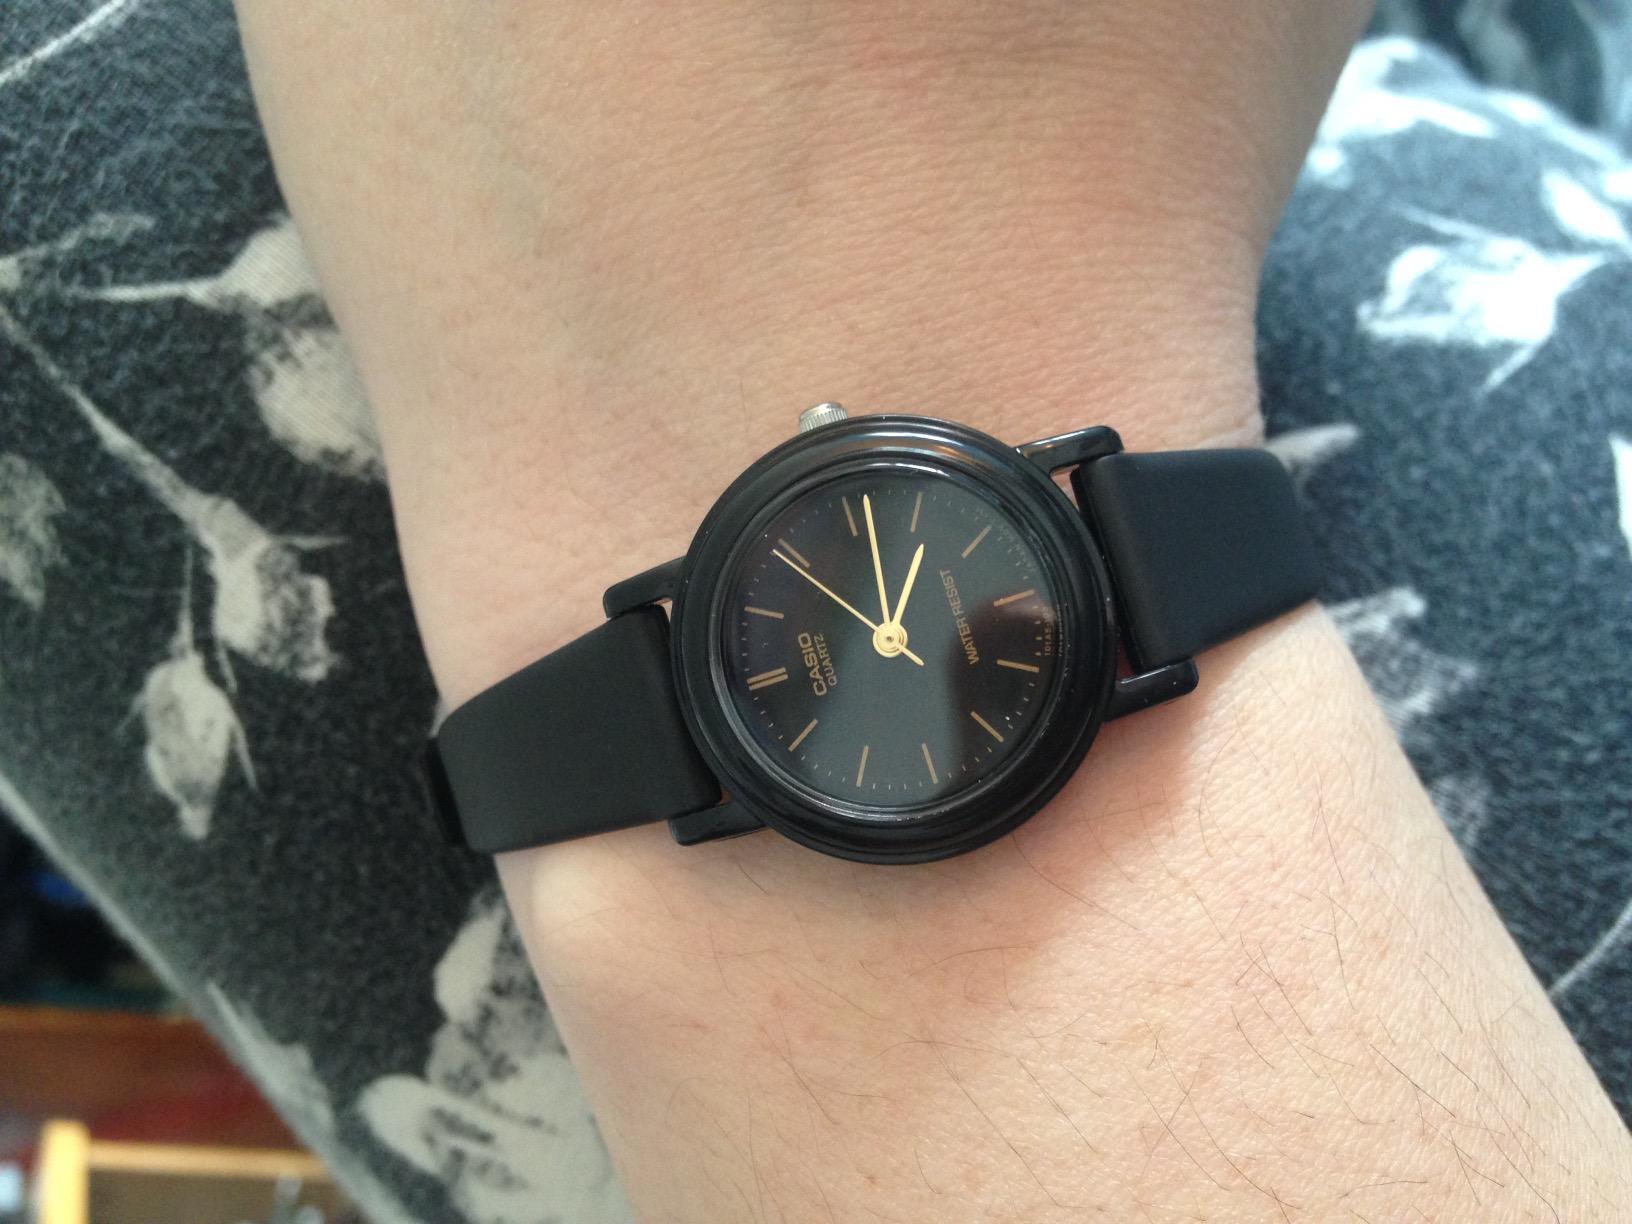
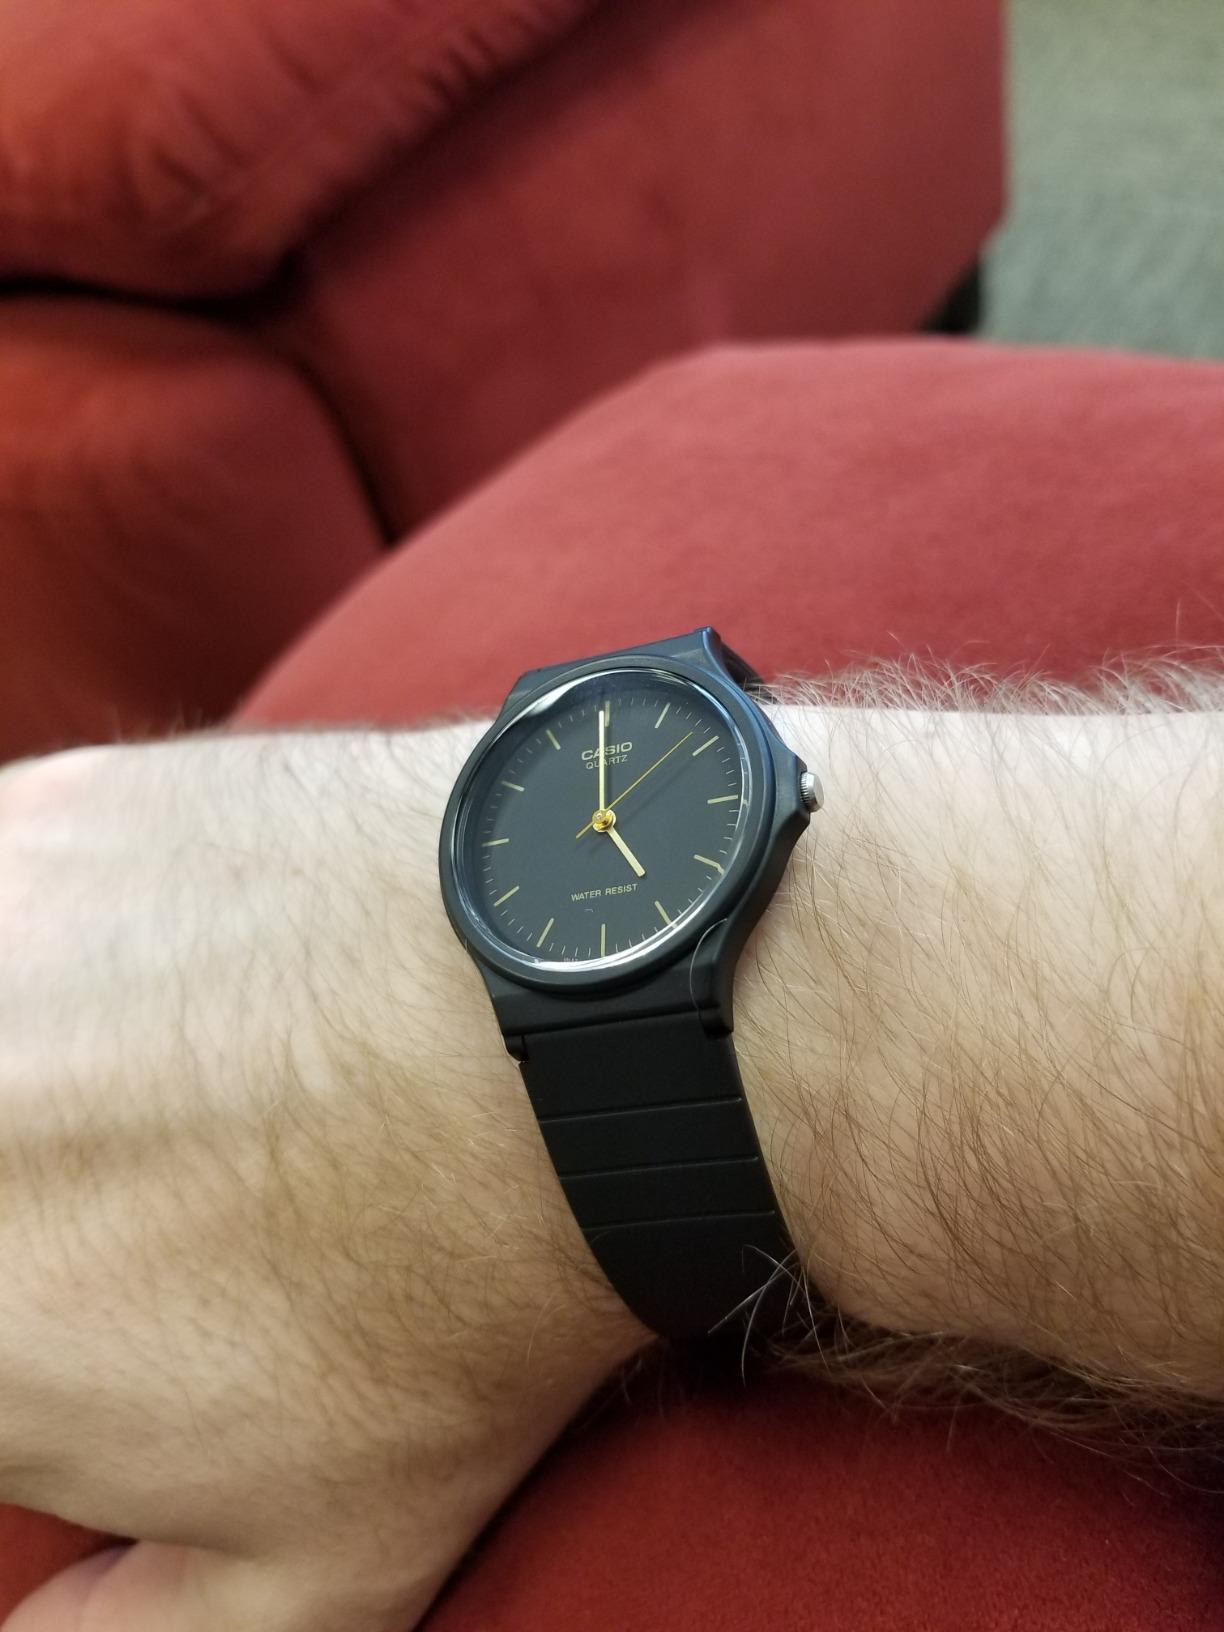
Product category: accessories_watch
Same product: no